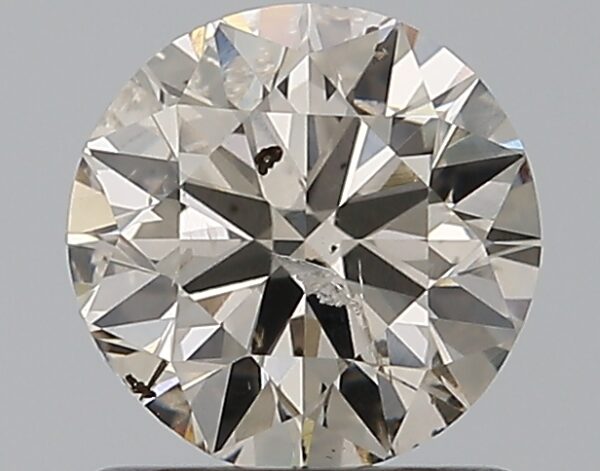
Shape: round
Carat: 1
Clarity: SI2
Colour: K
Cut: VG
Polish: VG
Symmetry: VG
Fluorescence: SL
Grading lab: HRD
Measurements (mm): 6.29 x 6.36 x 3.96